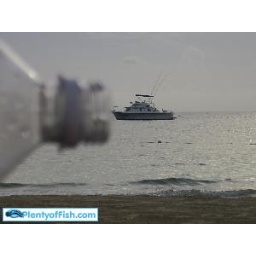
ship in bottle